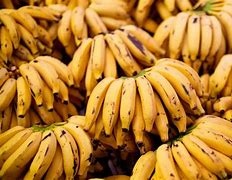
Label: banana